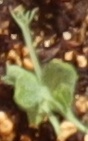
Label: Field Pea